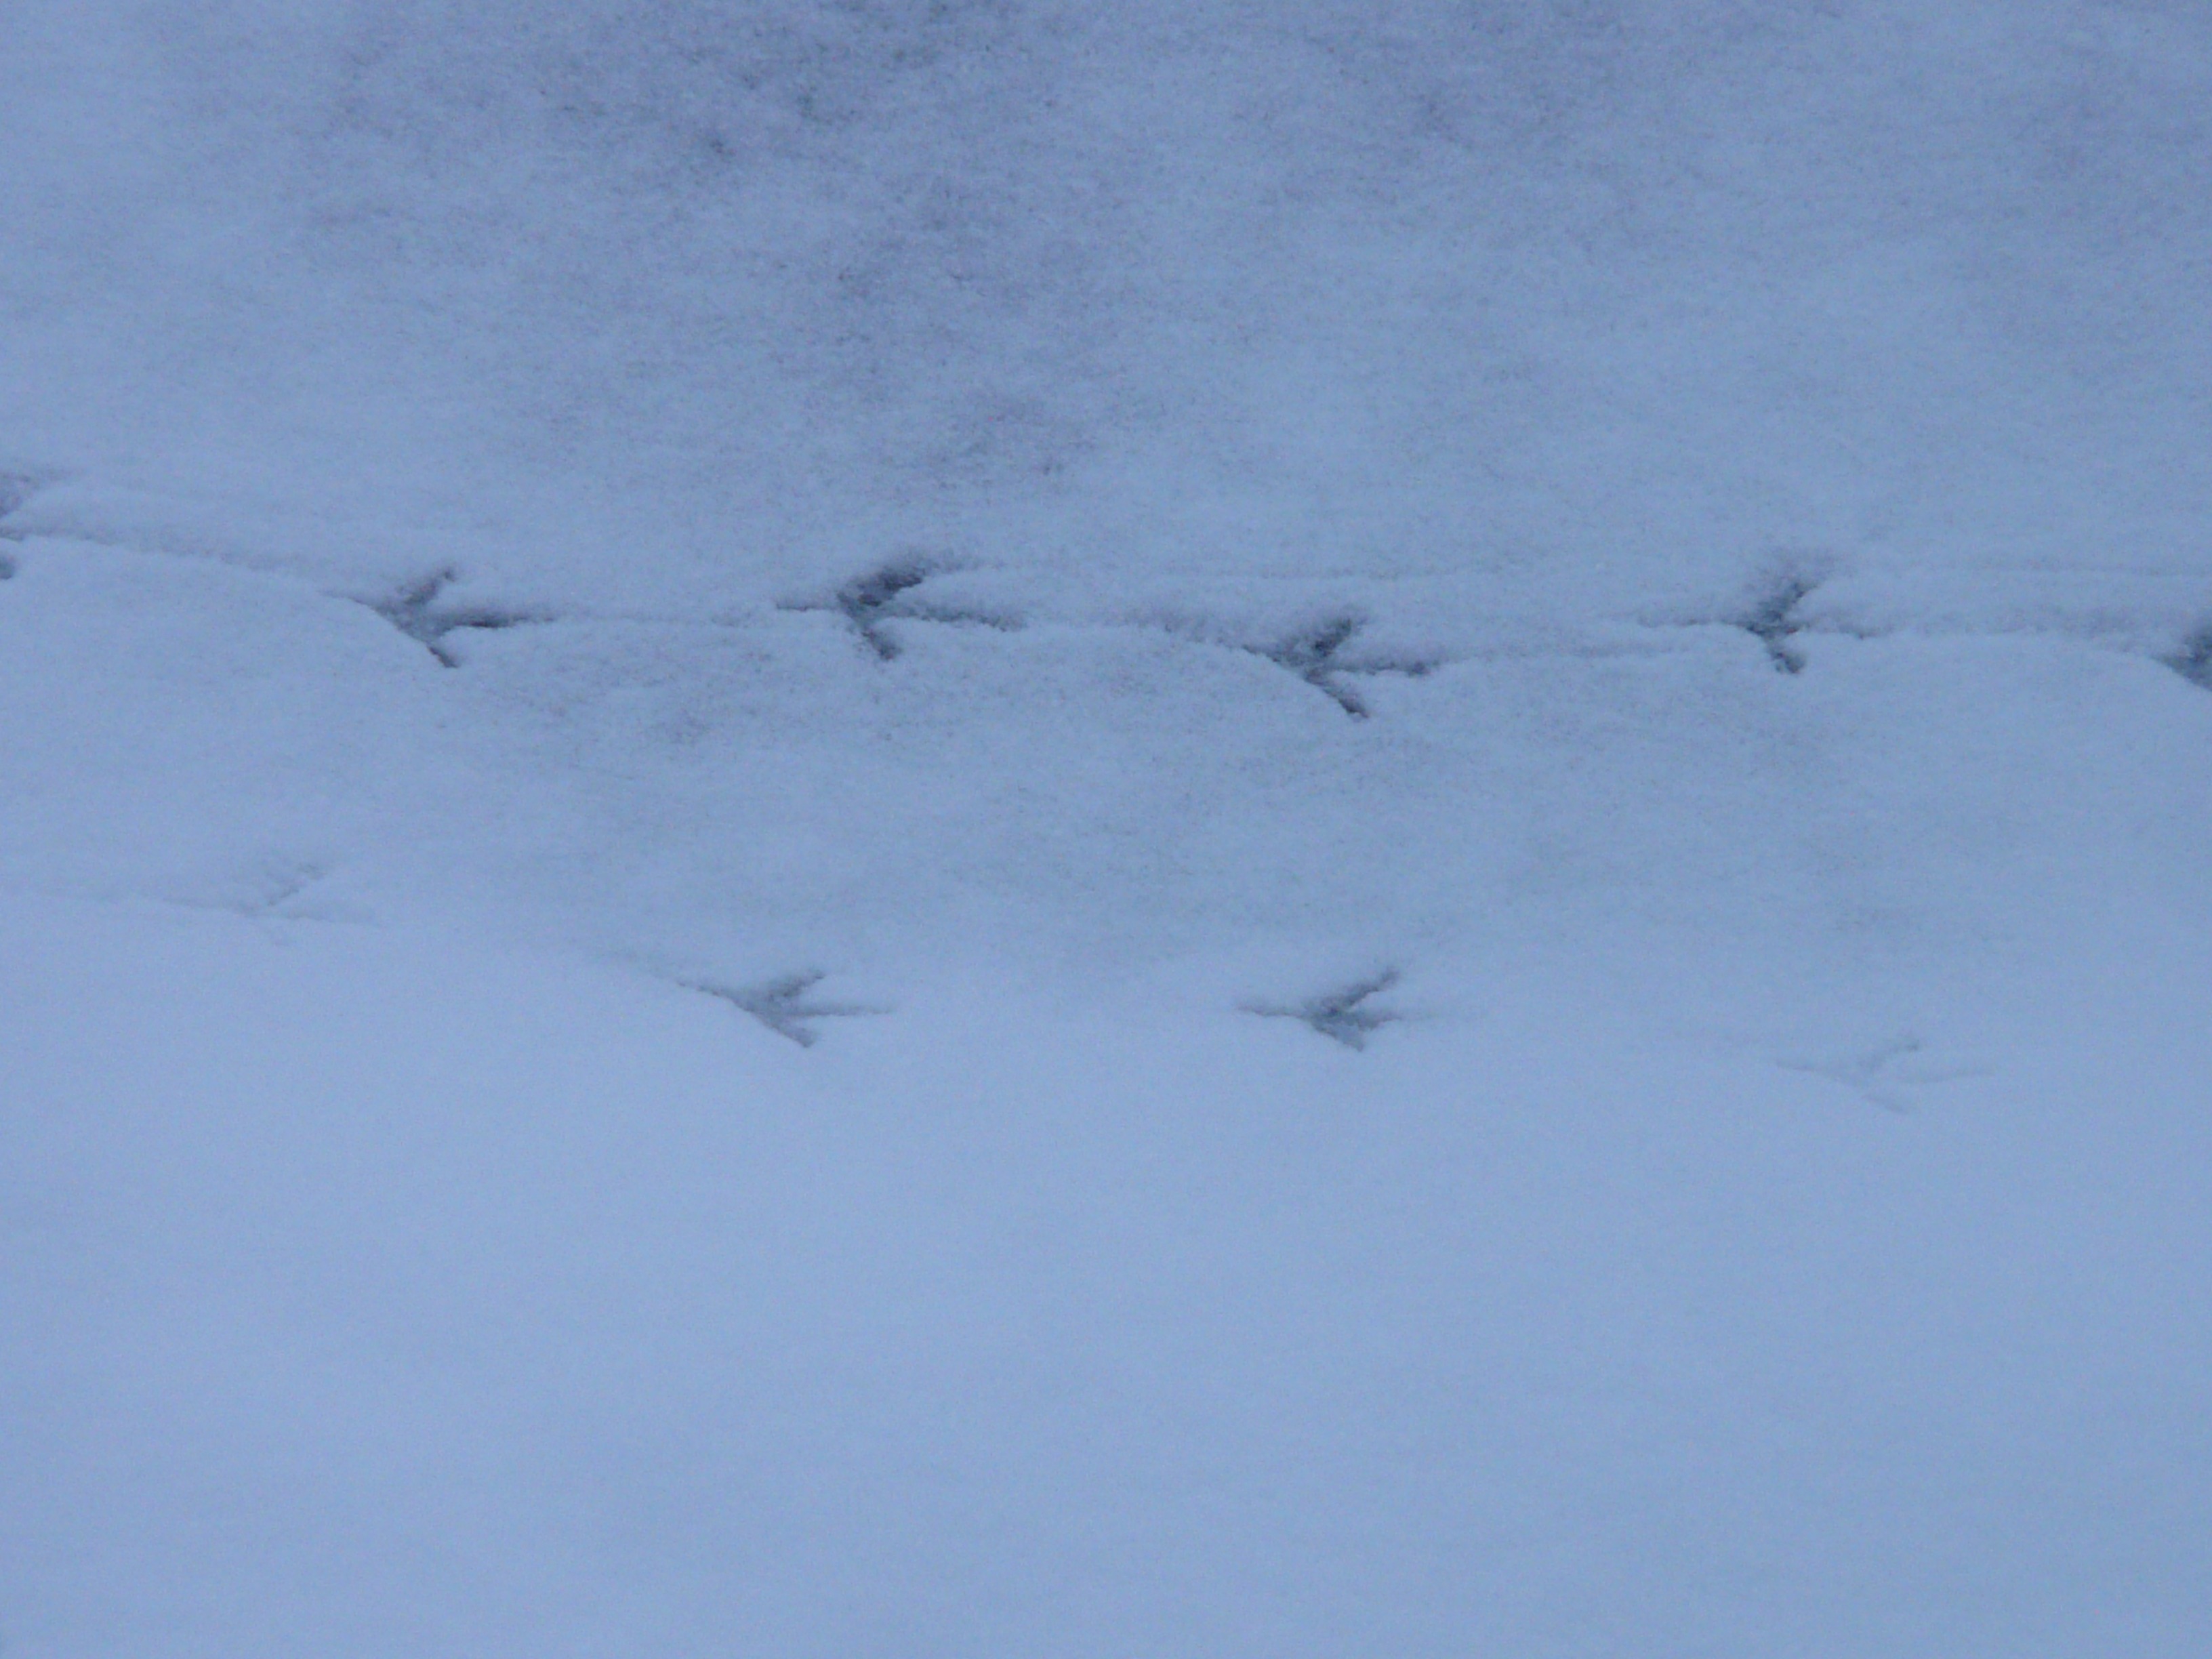
snow, cold, winter, white, footprint, weather, season, footprints, blizzard, thawing, tundra, traces, freezing, reprint, animal track, defrost, geological phenomenon, winter storm, bird tracks, perpusillus, bird footprint